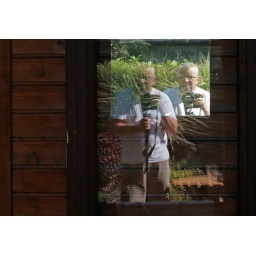
More or less accidental self portrait in one of the doors of our garden house and in the mirror behind it.